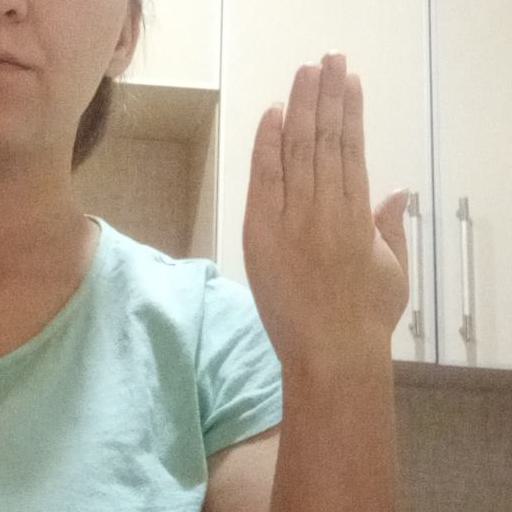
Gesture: stop_inverted